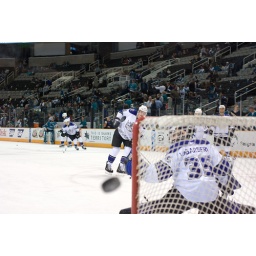
AHHHHH! Watch for flying pucks. This one hit the glass right in front of me.....